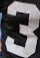
Number: 3